Israeli Diving Federation

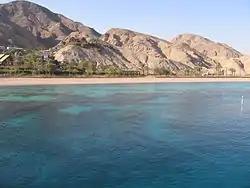
Diving resort, Gulf of Eilat

At the beginning of 2012, the Israeli Diving Federation decided that it would be appropriate to carry out a quality check by external and independent reviewers.